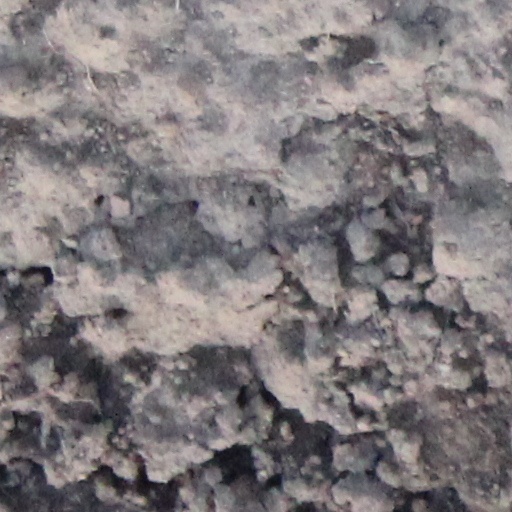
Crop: wheat